Robert Strange (engraver)

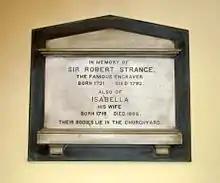
Memorial plaque to Robert Strange at St Paul's, Covent Garden

Strange died at his house, No. 52 Great Queen Street, Lincoln's Inn Fields, on 5 July 1792, and was buried at St. Paul's, Covent Garden. Besides Strange's portrait by Greuze, there is a portrait by Romney and one by Raeburn.